Giuseppe Buscaglione

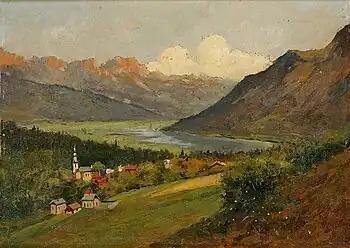
Piedmontese Landscape

Giuseppe Buscaglione (August 17, 1868 – 30 March 1928) was an Italian painter, known primarily for landscapes.